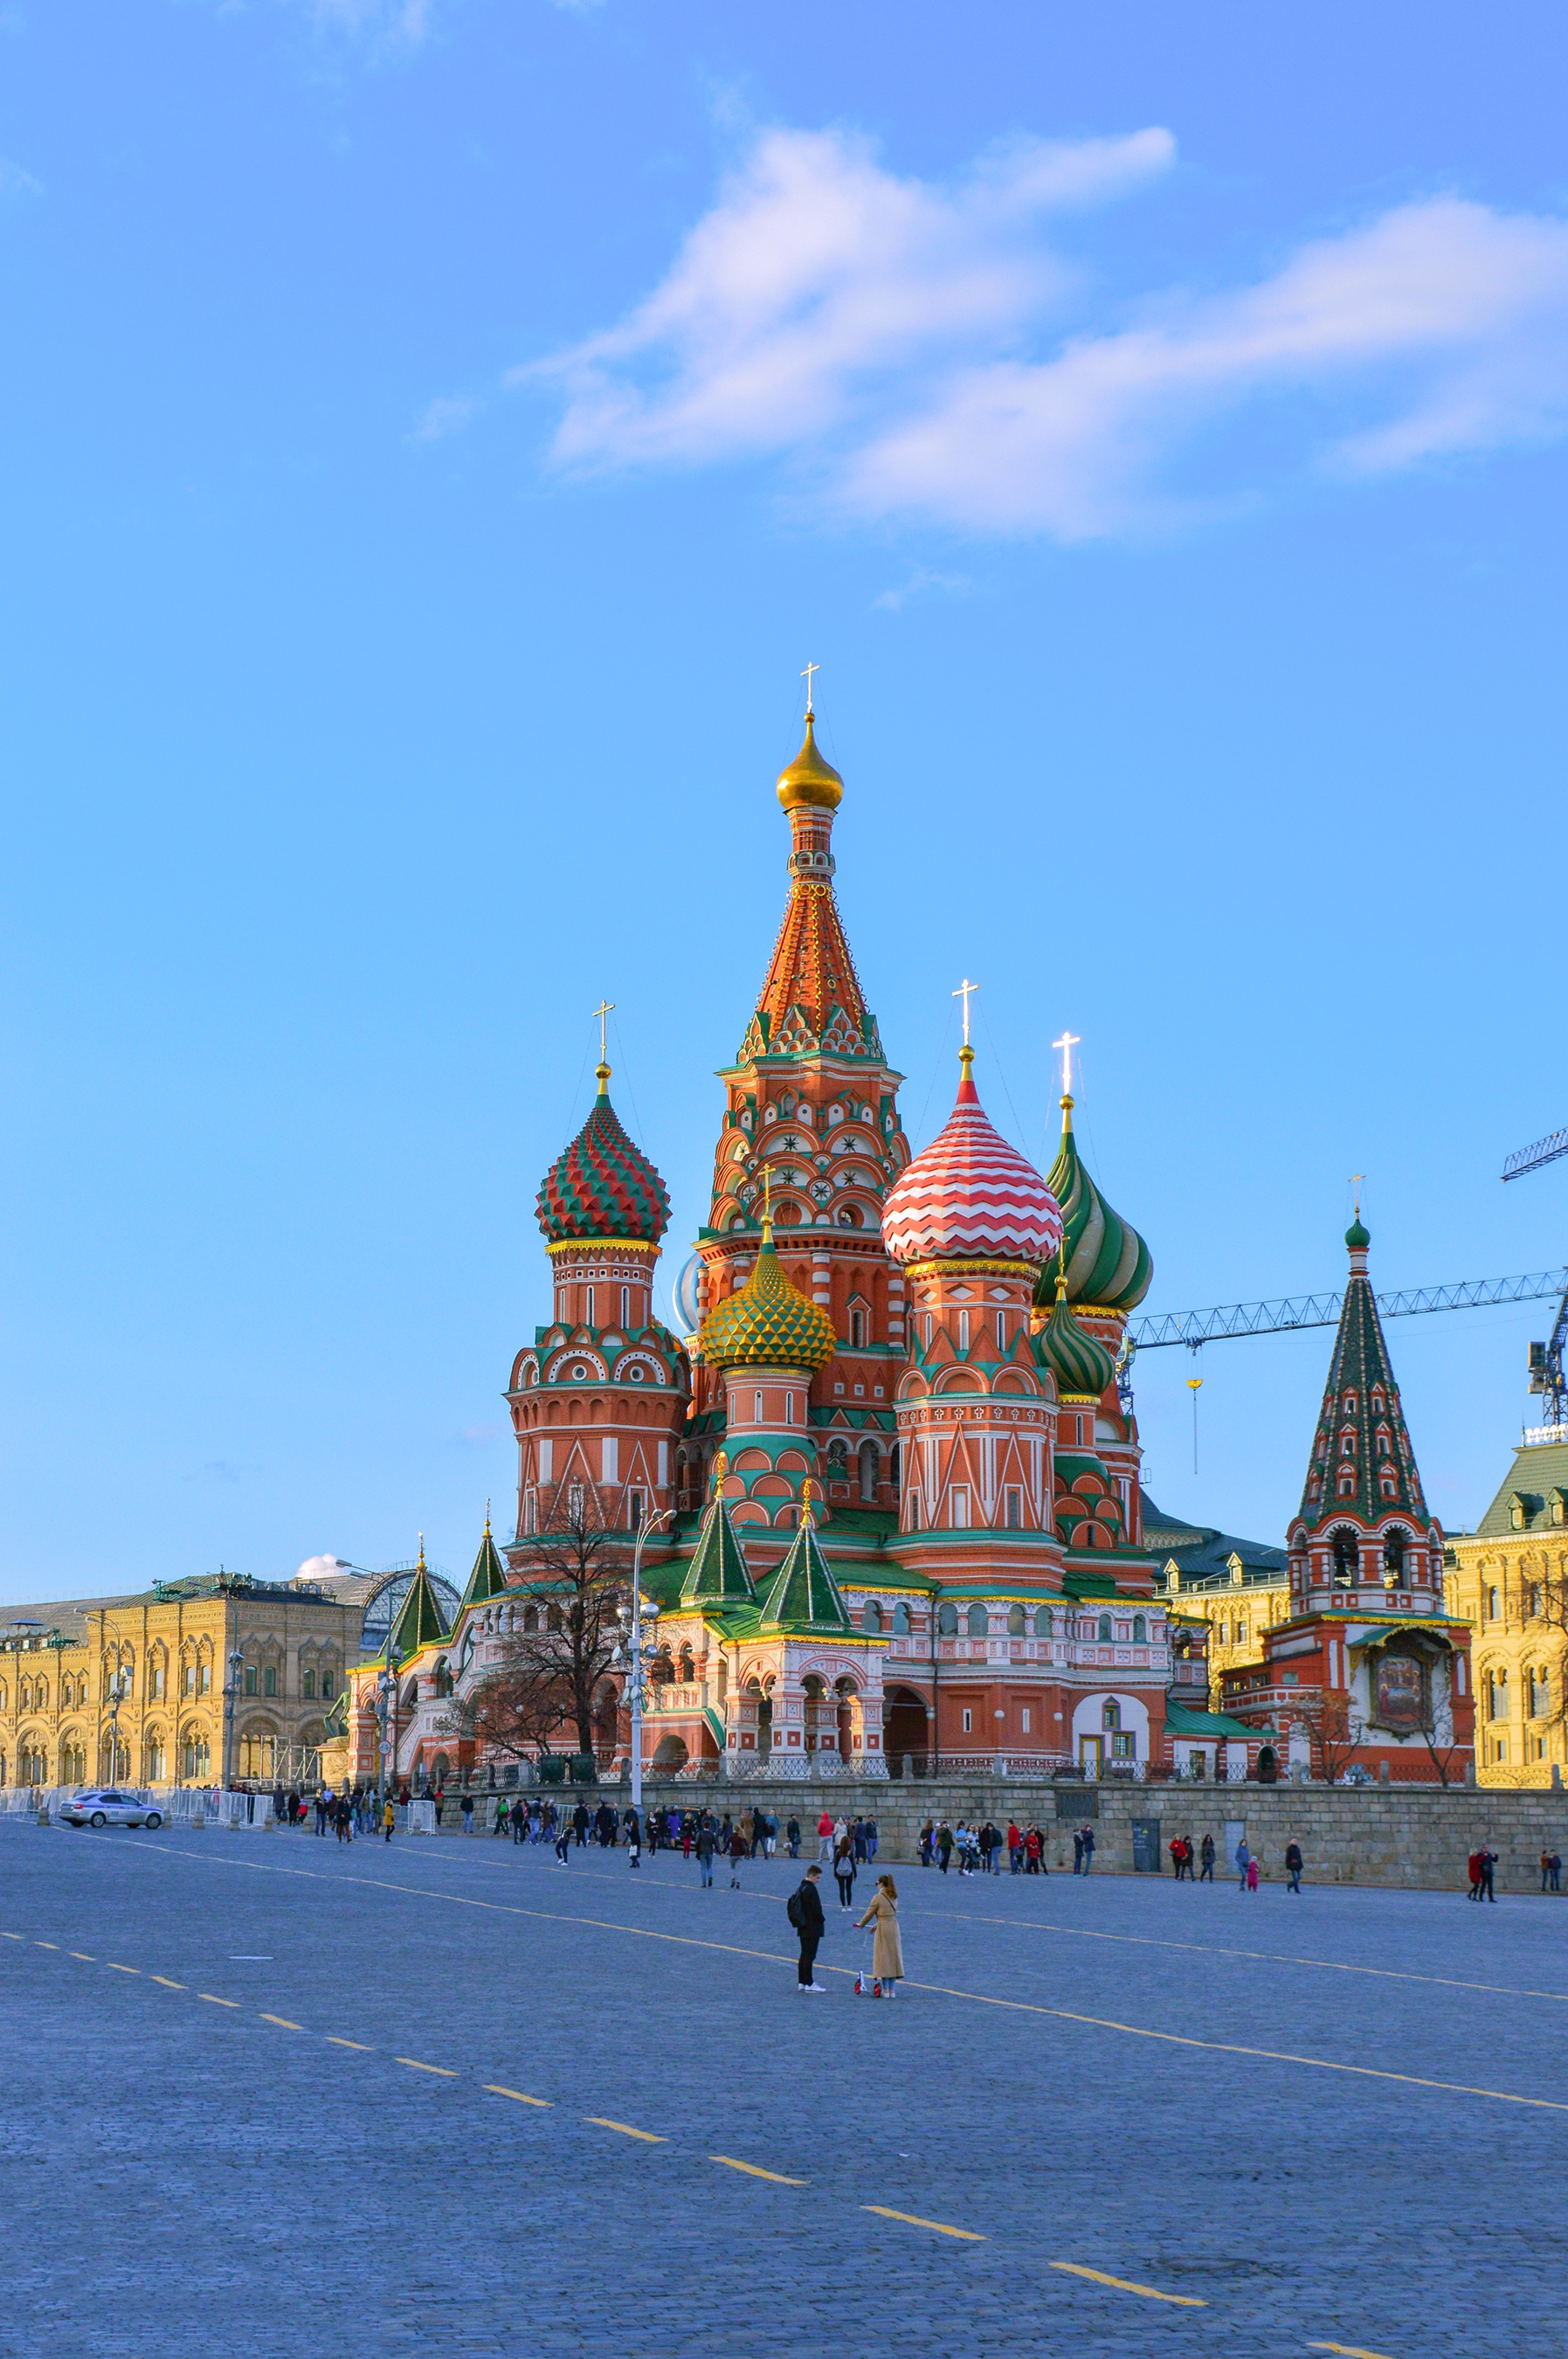
architecture, sky, building, palace, tower, religion, landmark, church, cathedral, tourism, place of worship, temple, christianity, moscow, dome, russia, pagoda, wat, orthodoxy, crosses, showplace, the kremlin, red square, saint basil's cathedral, st basil's cathedral, cathedral of cover presvjatoj of the virgin